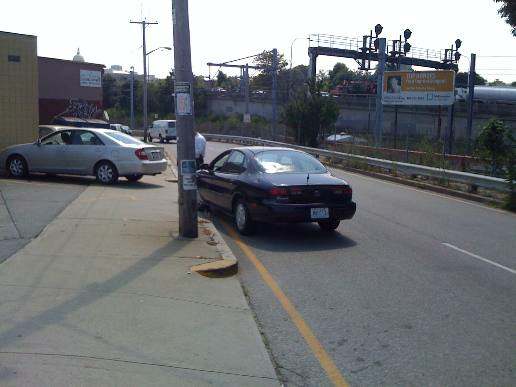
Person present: No